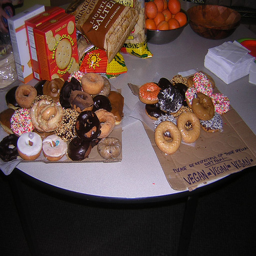
A table topped width different types of donuts sitting on cardboard.
A table full of different types of donuts.
A table is spread with doughnuts, chips, and a bowl or oranges.
a variety of desserts and snacks on a table.
a table full of donuts bowls crackers and oranges and napkins